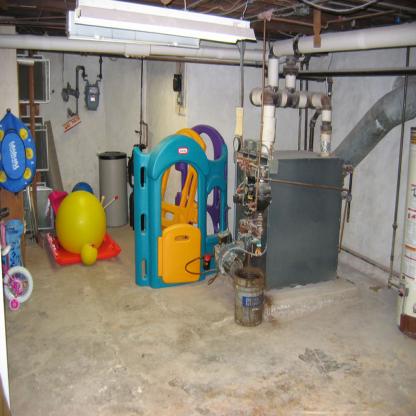
Scene: Indoor